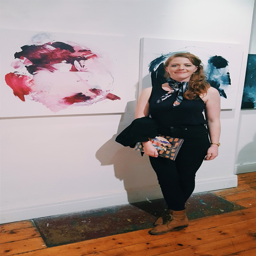
person stands with a selection of her art at the exhibition .